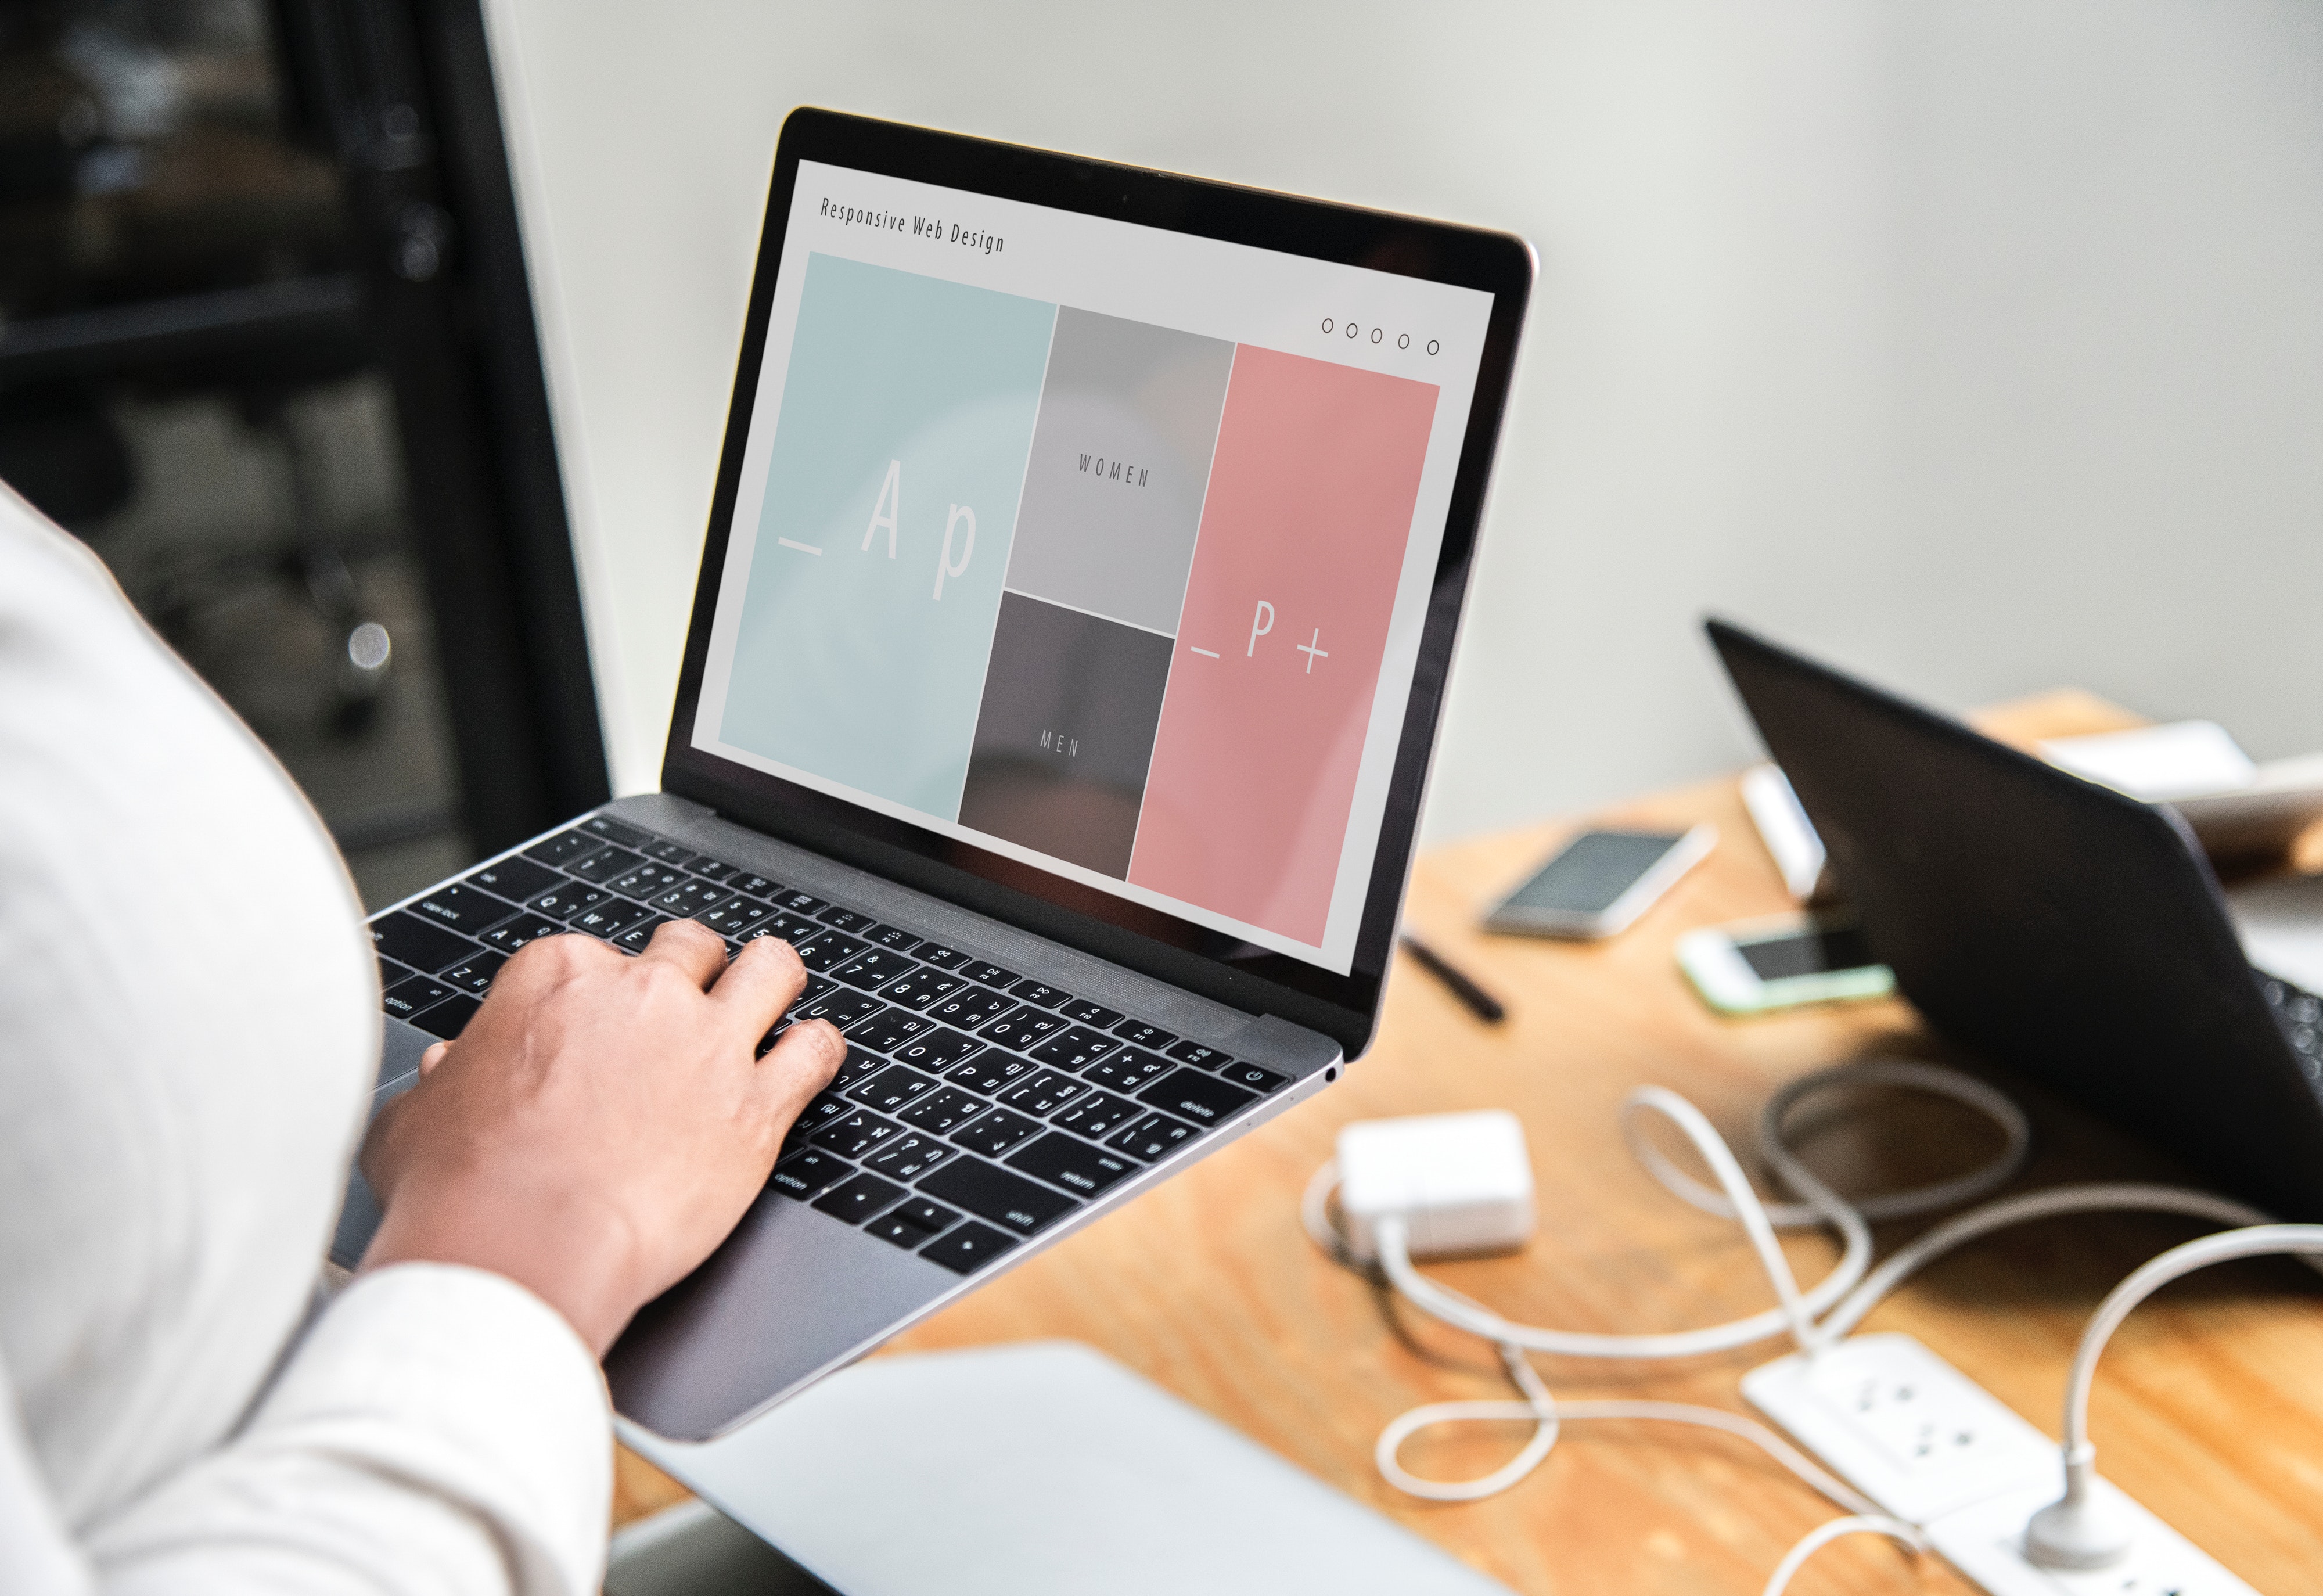
product, laptop, technology, electronic device, computer, gadget, hand, netbook, personal computer, learning, ipad, office, computer keyboard, touchpad, white collar worker, job